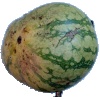
Label: watermelon